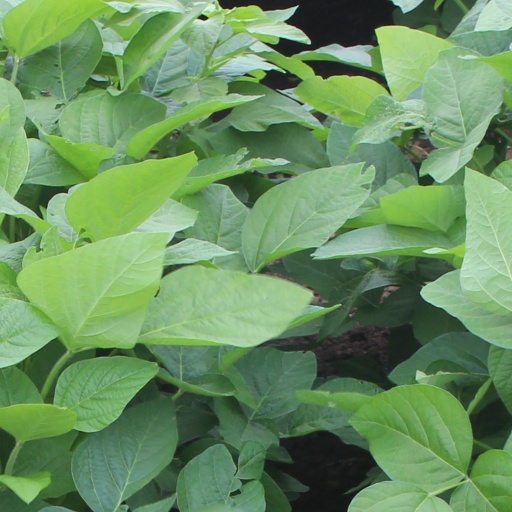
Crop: soybean